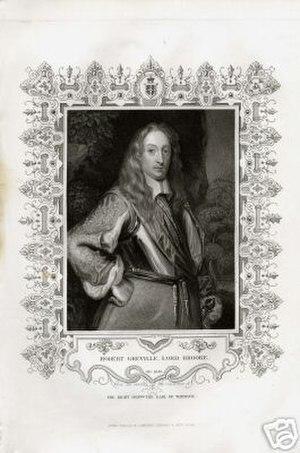
Robert Greville, 2ᵉ baron Brooke était un chef Têtes-Rondes de la première révolution anglaise.